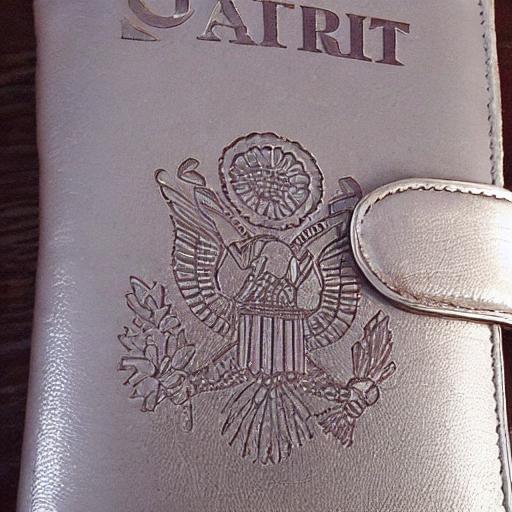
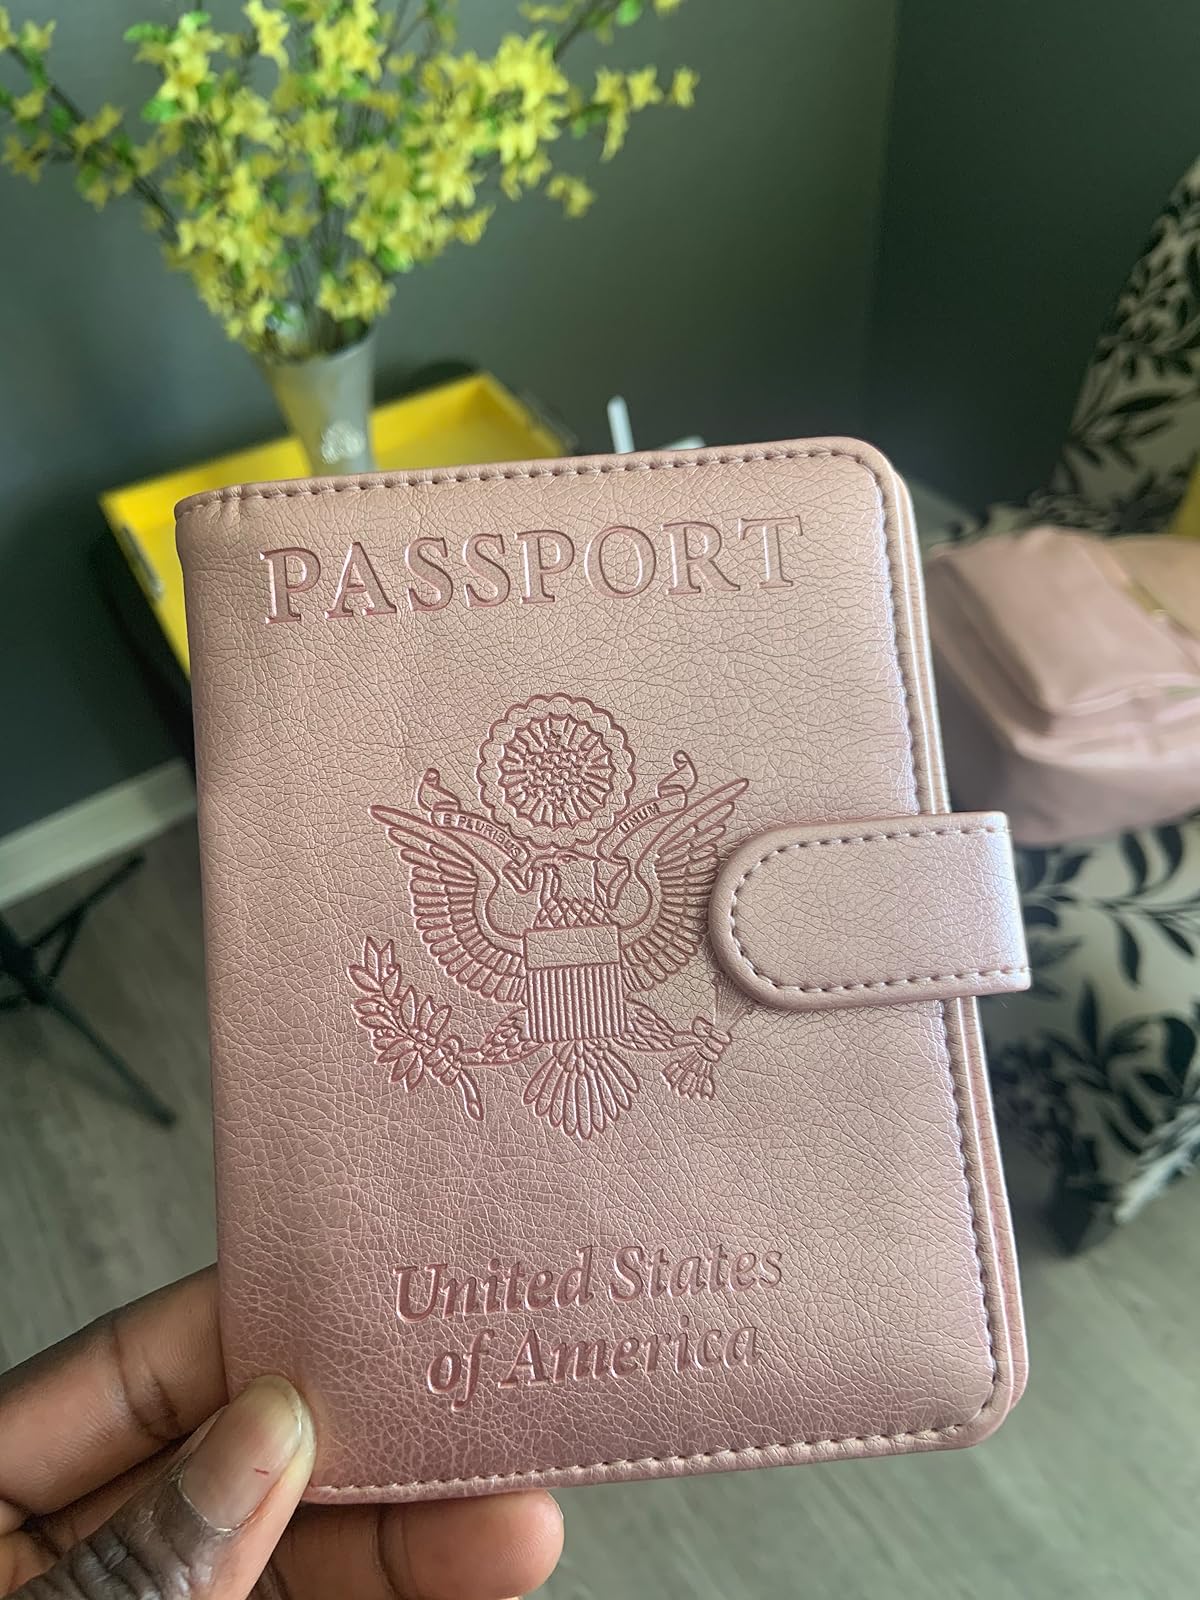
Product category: accessories_wallet
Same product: no